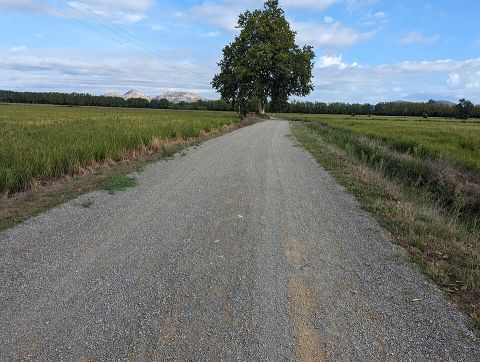
Road surface condition: dry